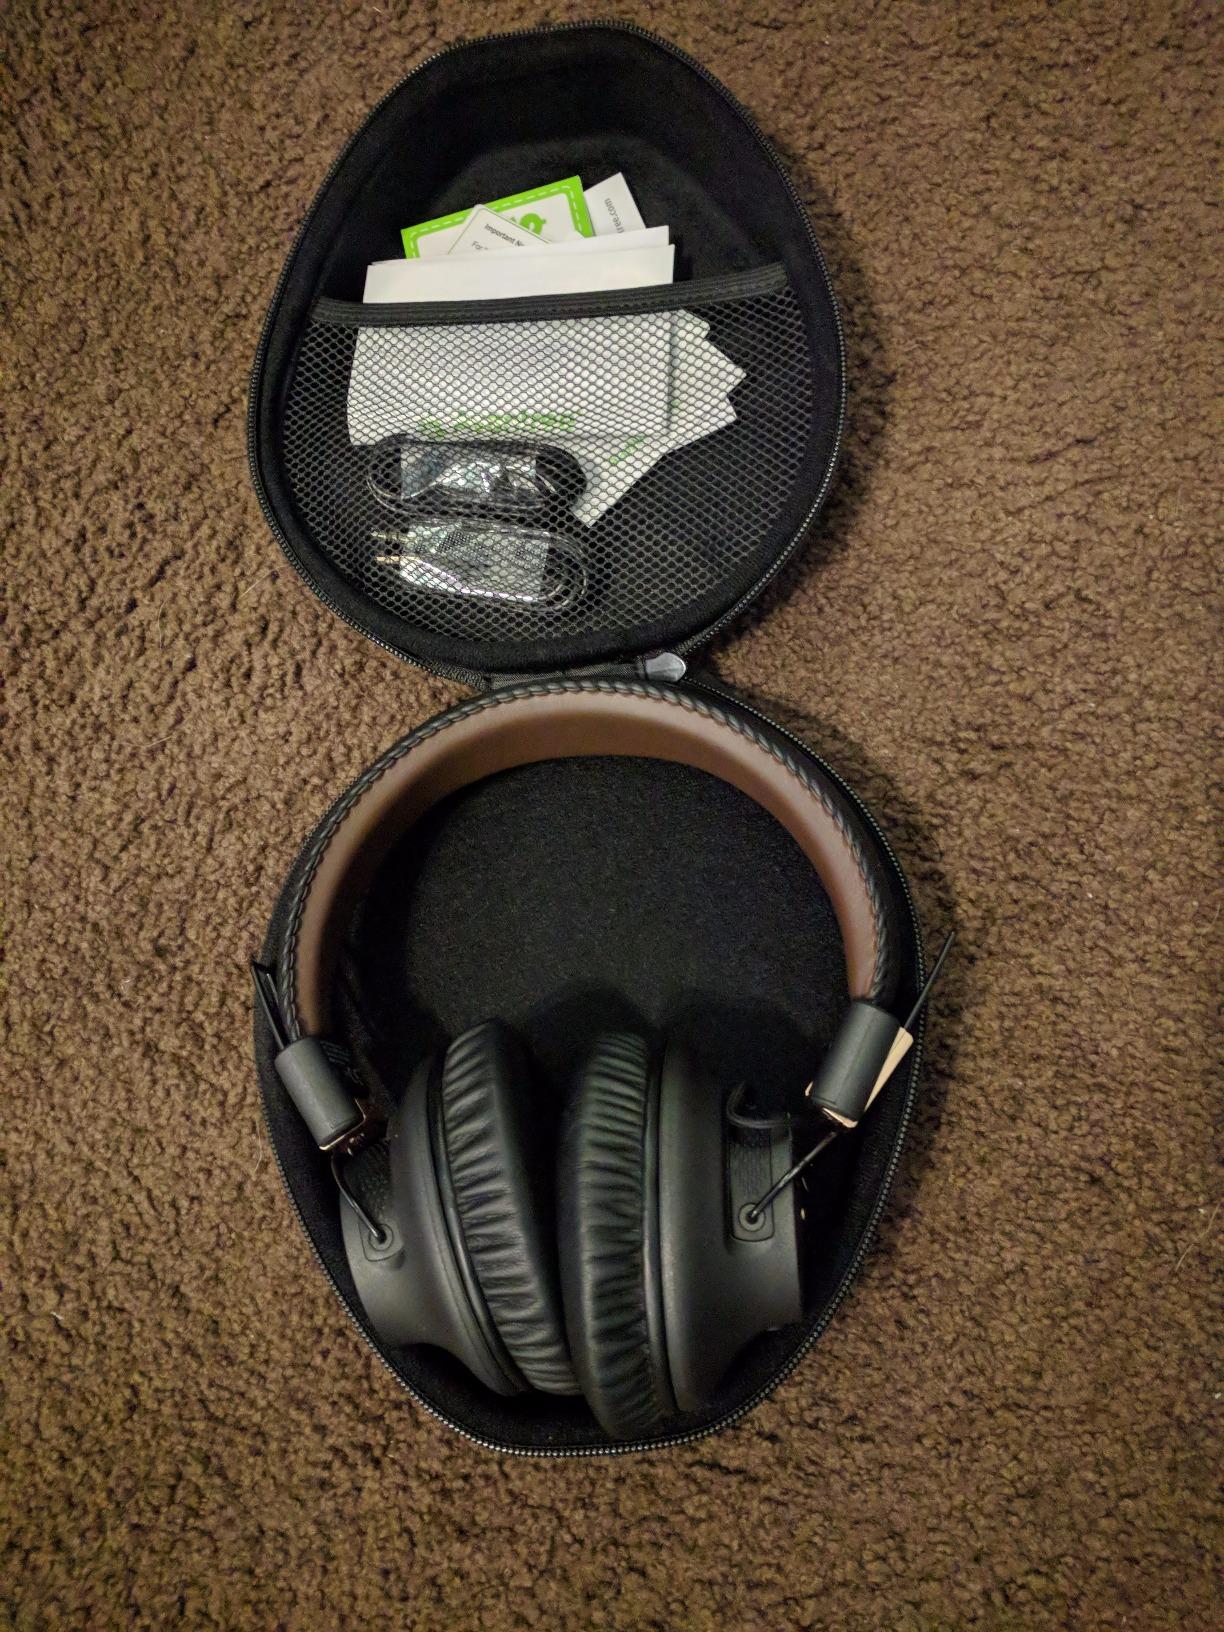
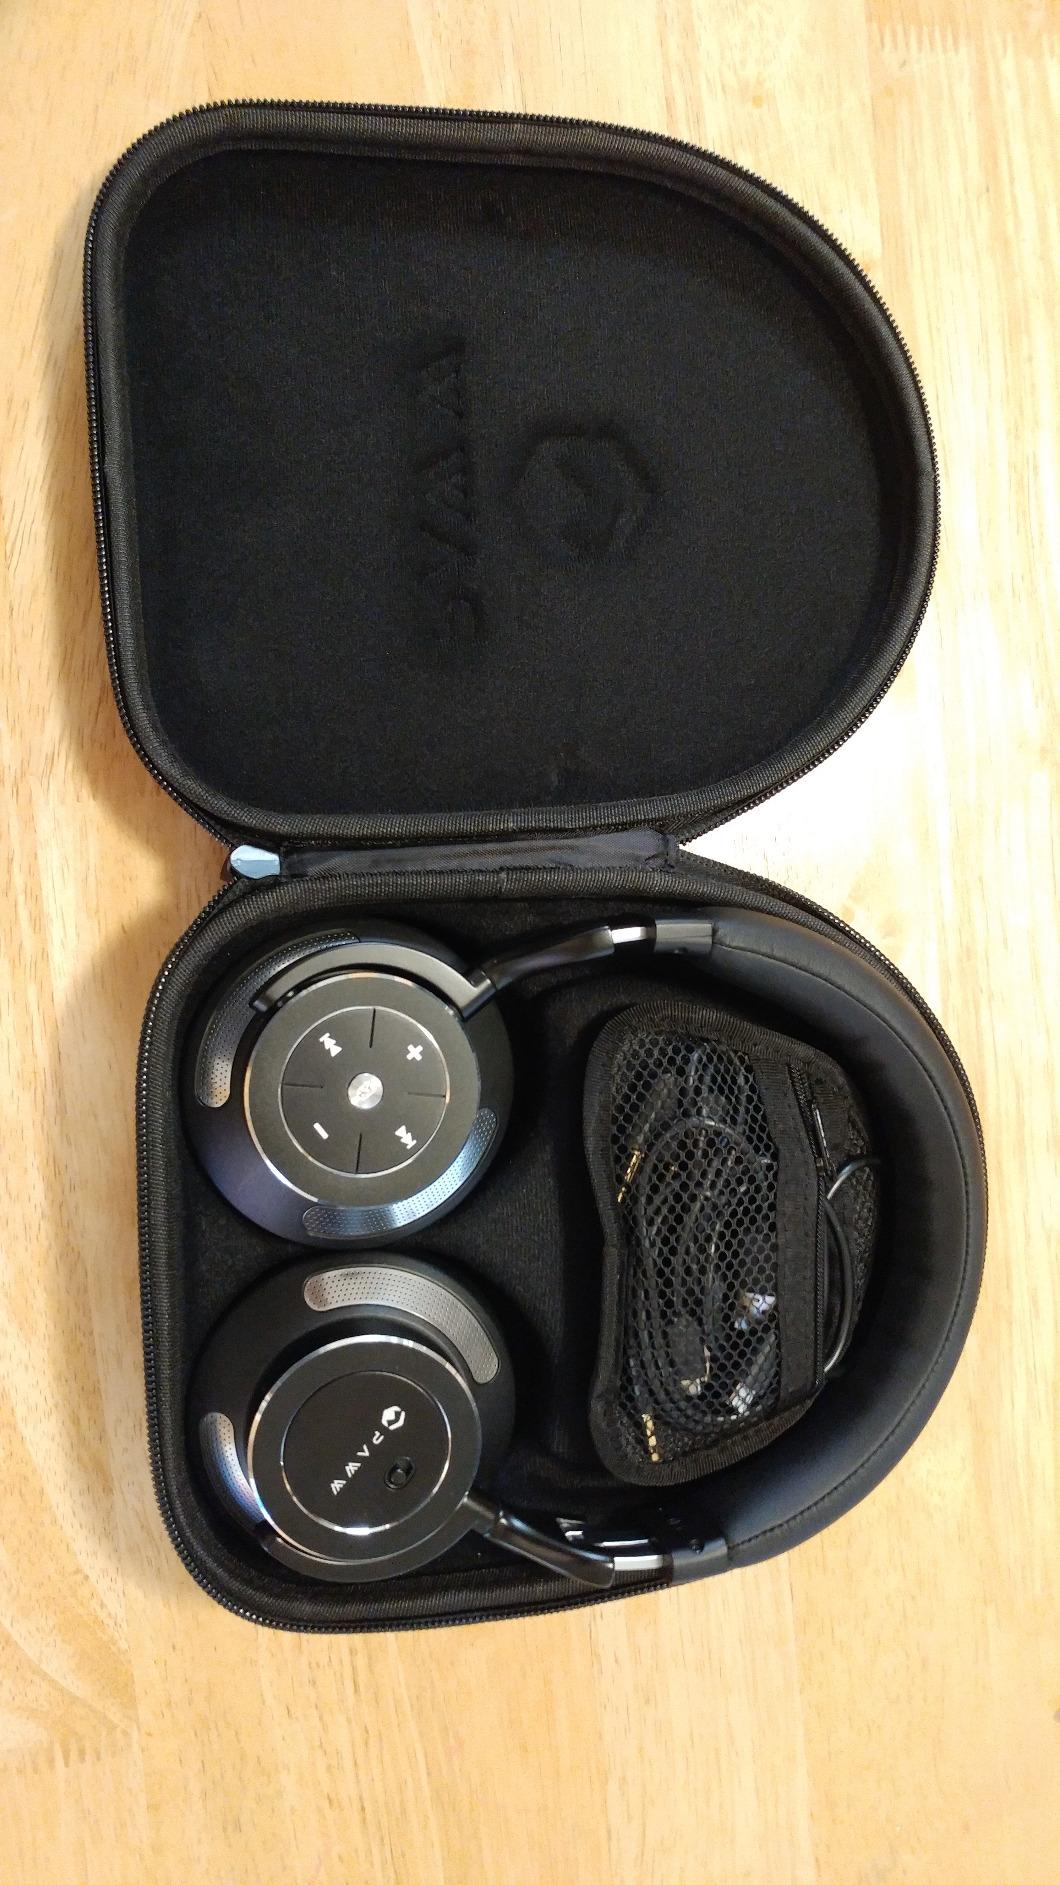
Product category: headphones
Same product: no